Riggs Bank

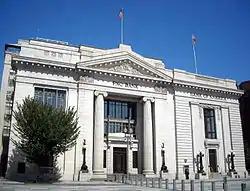
Former Riggs National Bank headquarters, on Pennsylvania Avenue in Washington, D.C. The rightmost section is the American Security and Trust Company Building.

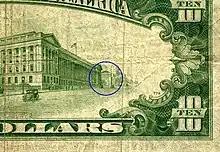
The American Security and Trust Company Building, which housed Riggs Bank's headquarters, appeared on the back of the $10 bill, in the background of the Treasury Building.

Riggs Bank was a bank headquartered in Washington, D.C. For most of its history, it was the largest bank headquartered in that city. On May 13, 2005, after the exposure of several money laundering scandals, the bank was acquired by PNC Financial Services.